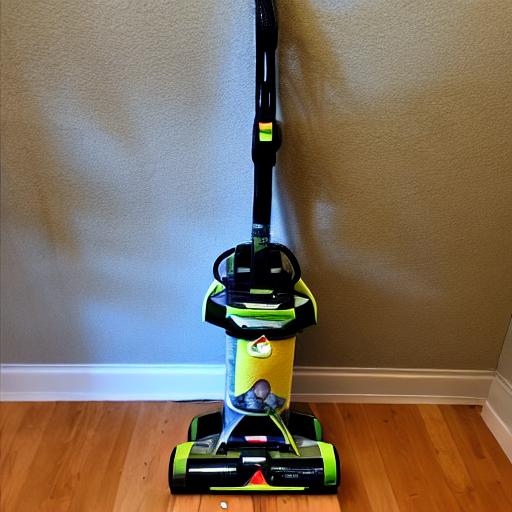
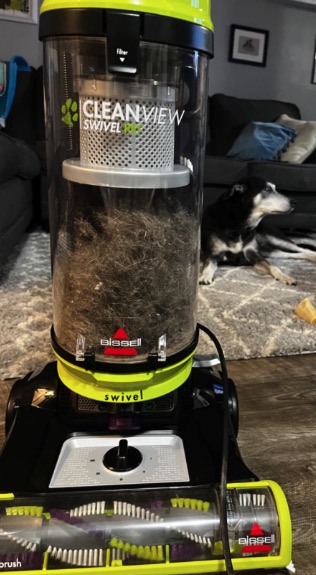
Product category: items_vacuum
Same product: no